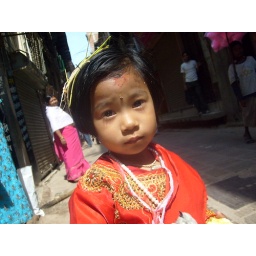
Another incredibly cute girl in Kathmandu, dressed up for Dasain